Richeldis de Faverches

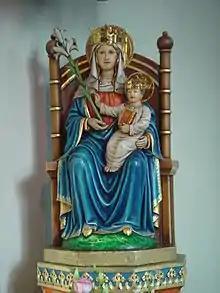
Revival depiction of the venerated Catholic image of Our Lady of Walsingham in the Basilica of Our Lady of Walsingham, late 19th century (1897), following the English Reformation

Richeldis de Faverches, also known as Recholdis or Rychold, was a devout English Christian noblewoman and widow, traditionally recognised as the Lady of the Manor of Little Walsingham and credited with establishing the original shrine of Our Lady of Walsingham. According to the 15th-century text "The Foundation of the Chapel of Walsingham" (commonly known as the "Pynson Ballad"), she experienced a Marian vision in 1061, in which the Blessed Virgin Mary vouchsafed to her a view of the Holy House in Nazareth and commissioned her to construct a counterpart in Walsingham, dedicated to the sacred mystery of the Annunciation. This vision, recorded in the ballad published by Richard Pynson around 1485, is considered one of the earliest documented Marian visions in England.